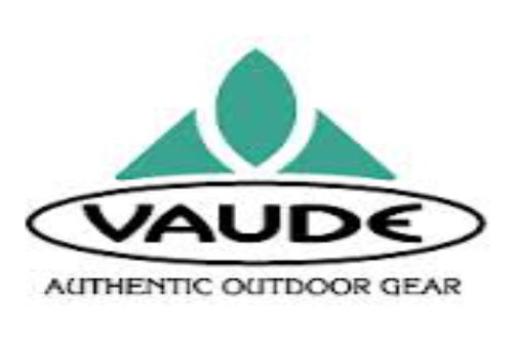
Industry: Others